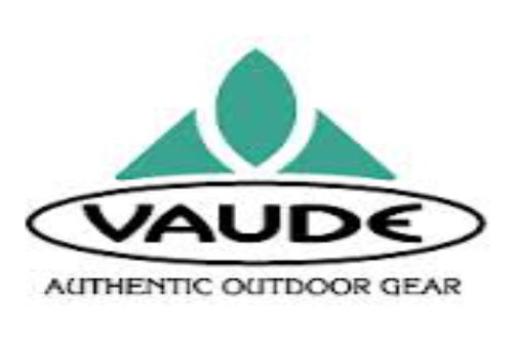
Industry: Others